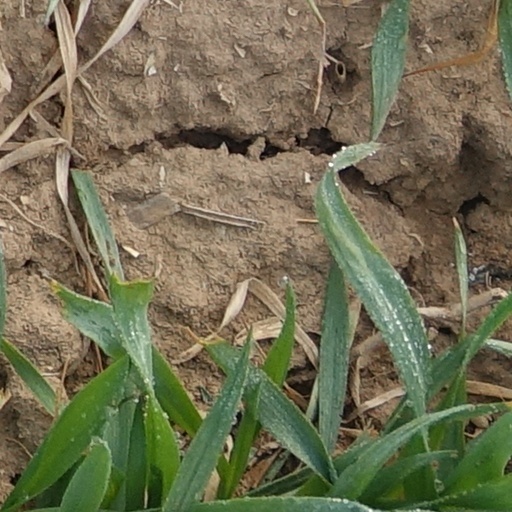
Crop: wheat